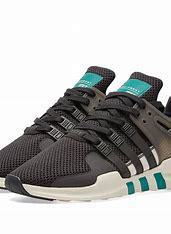
Brand: Adidas
Model: EQT Support Adv